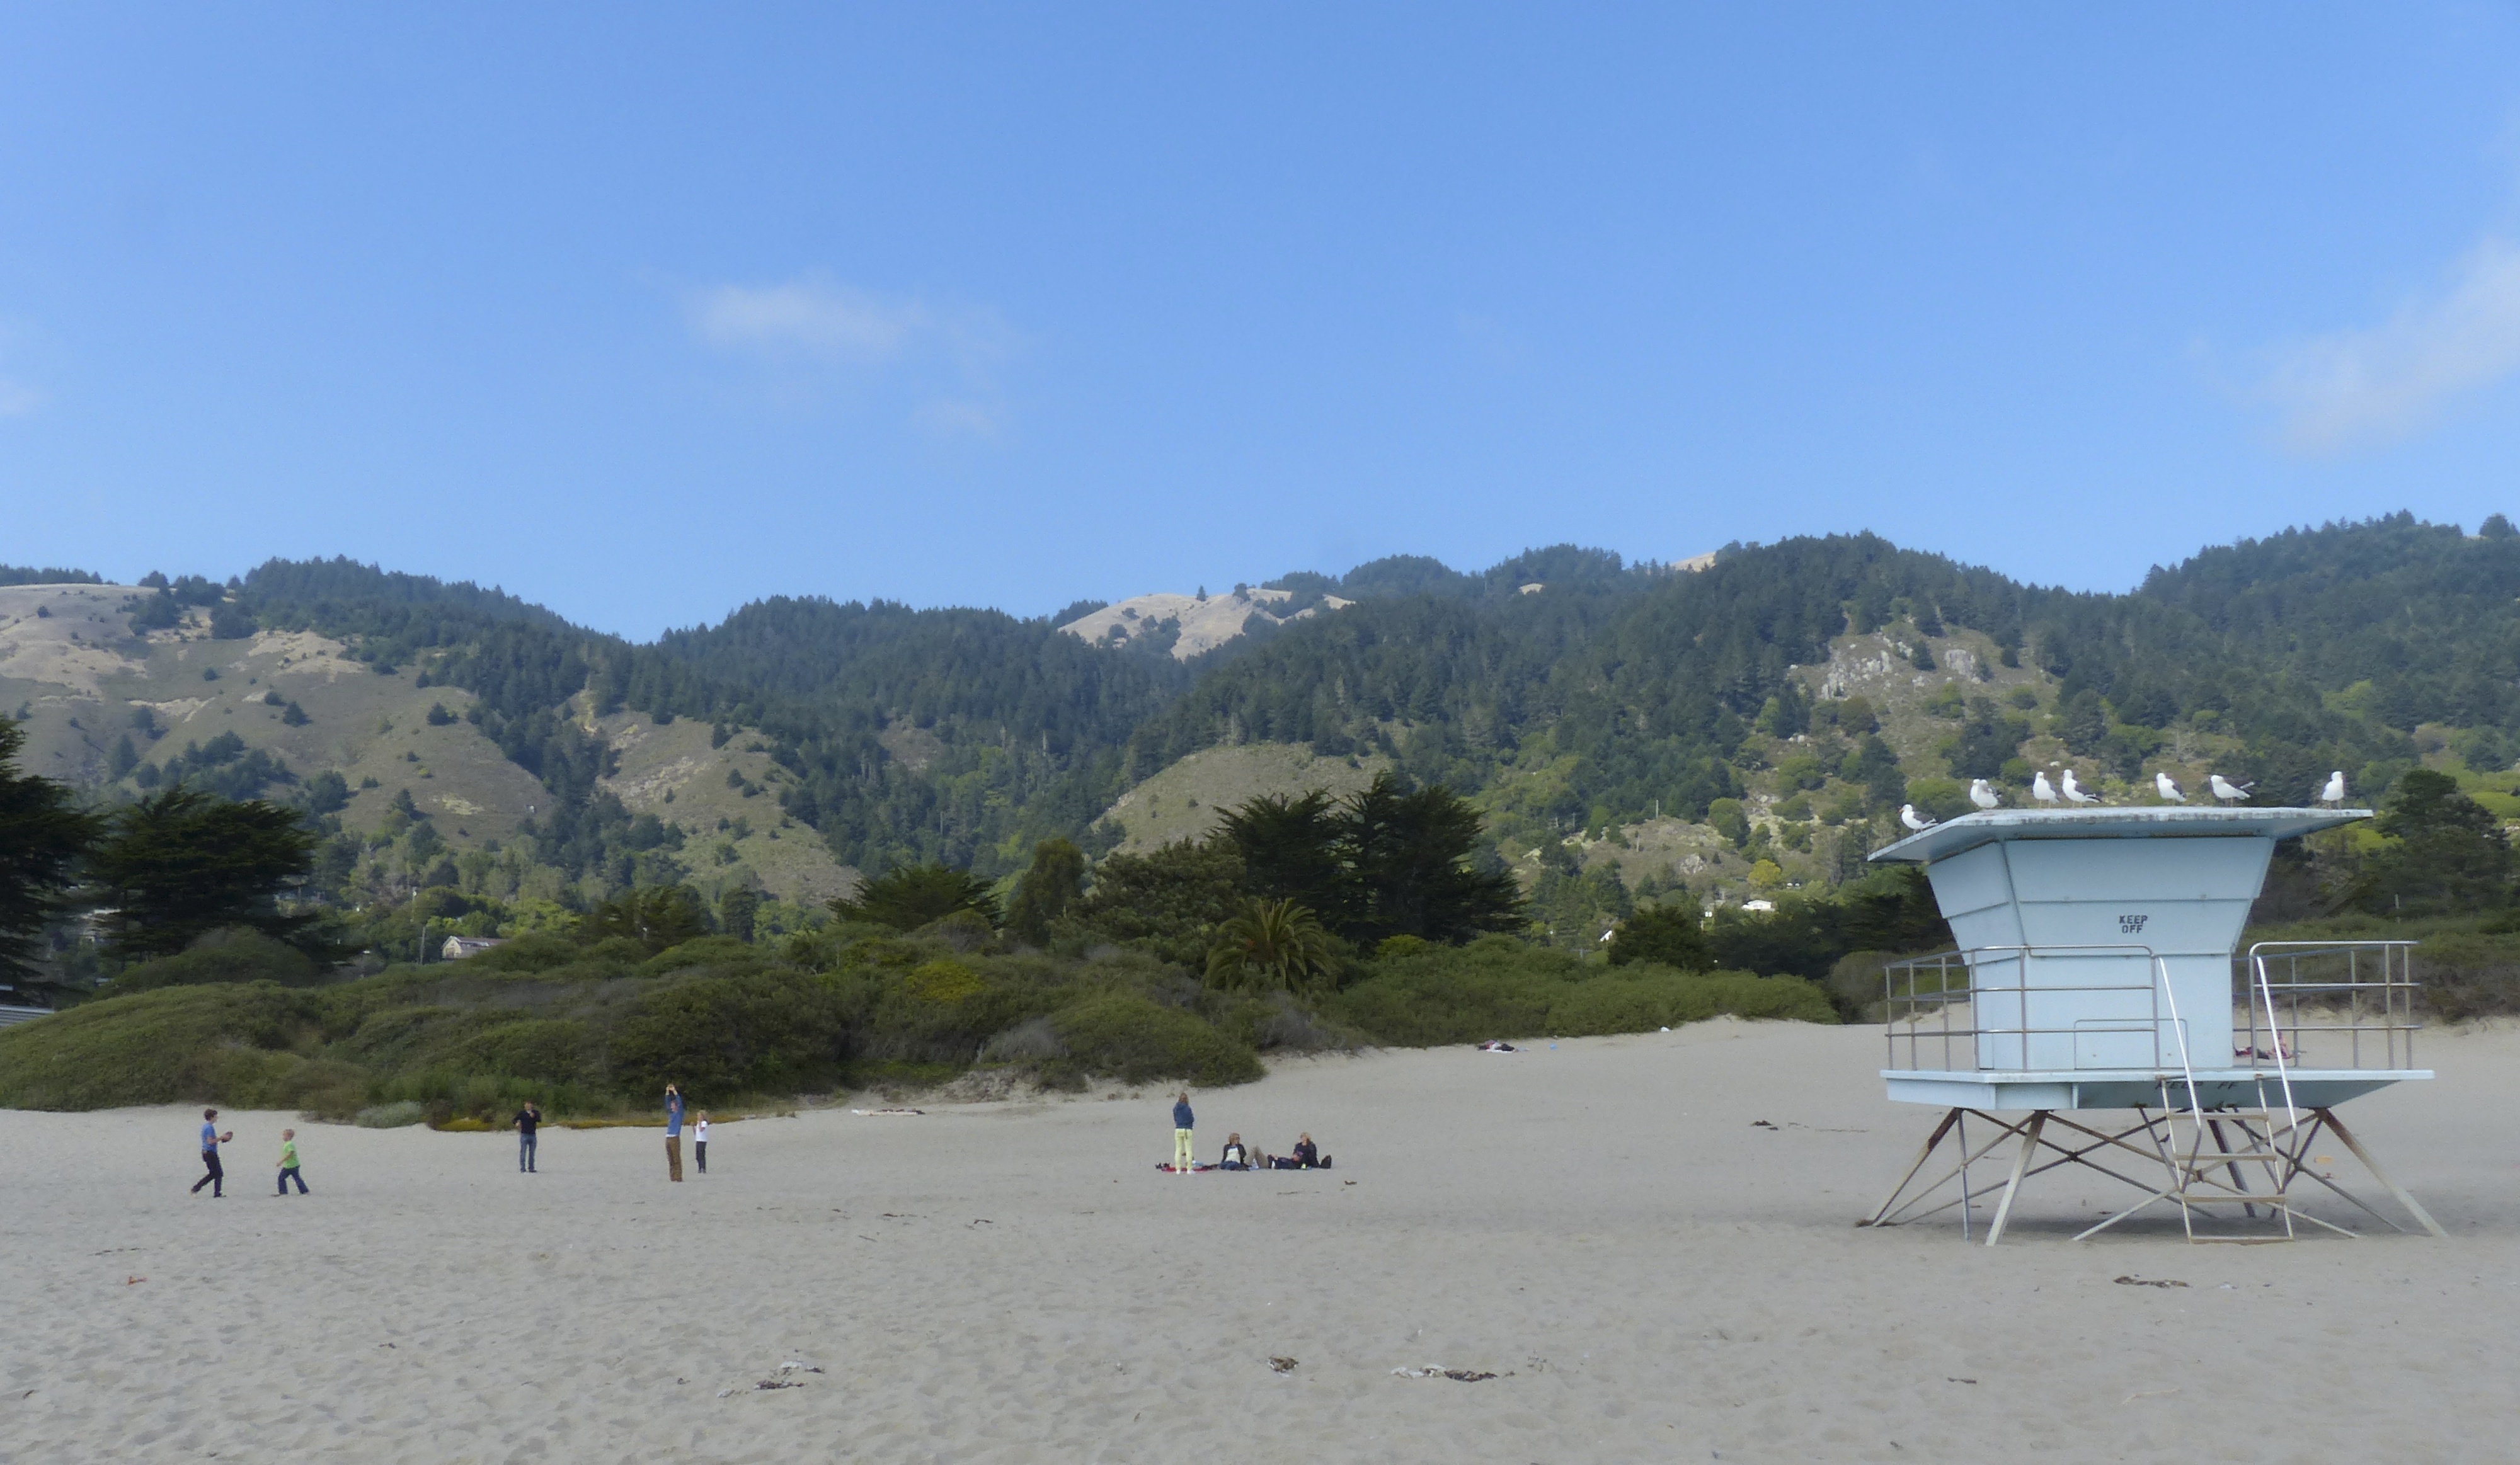
beach, sea, coast, shore, lake, vacation, travel, usa, bay, reservoir, california, body of water, marincounty, stinsonbeach